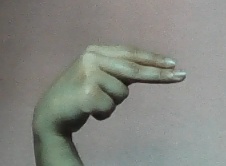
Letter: ain